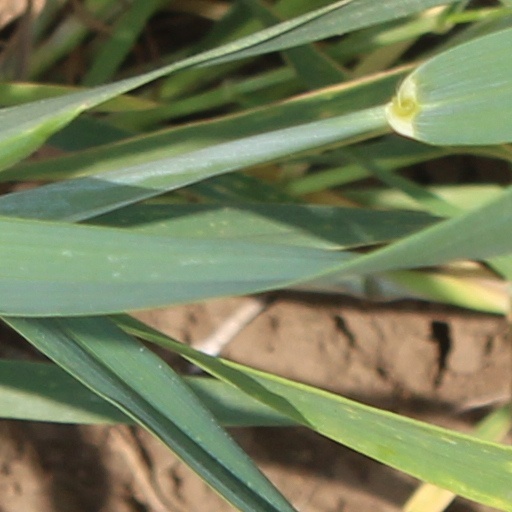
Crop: wheat